Georg Muche

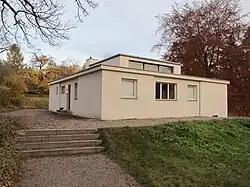
Haus am Horn, built 1923

Walter Gropius invited Muche in 1919 to join the Bauhaus art school in Weimar. At the urging of Lyonel Feininger, he accepted, becoming the youngest Master of Form.